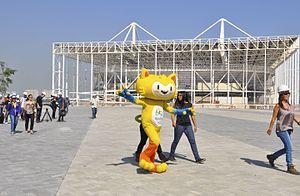
Vinicius et Tom sont respectivement les mascottes officielles des Jeux olympiques et paralympiques d'été de 2016.